Rebellion of 1088

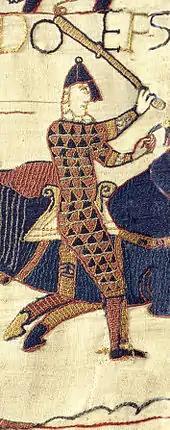
Odo of Bayeux depicted in the Bayeux Tapestry, and named at top.

With the coming of summer in 1088, the barons set out on a campaign to lay waste the lands of William II and his supporters. They fortified their own castles and stocked them with provisions, and waited for a response from the king. If for some reason no response came, they knew they could easily live by plundering neighbouring territories, and thus reduce the kingdom to feudal anarchy, a situation the king would eventually have to address.